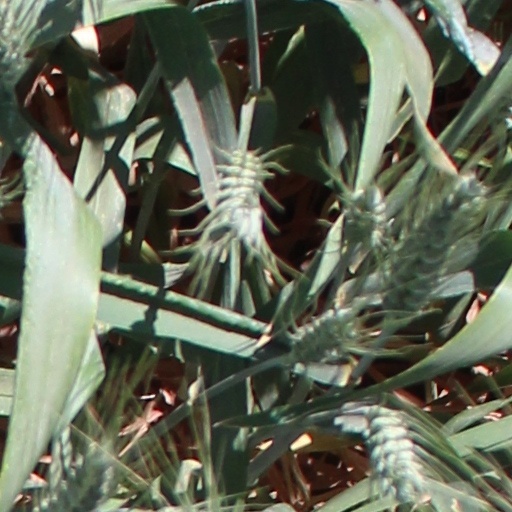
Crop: wheat